Hālawa station

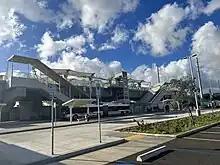
The station building as seen from Kamehameha Highway

The closed multipurpose Aloha Stadium is located adjacent to the station, the parking lots of which house numerous events including the weekly outdoor Aloha Stadium Swap Meet, featuring over 400 vendors and drawing in over one million annual visitors. The City and County of Honolulu expects future mixed-use development in the area to integrate the station with 1,810 new homes, 192,000 square feet of retail, 620 hotel rooms, and 192,000 square feet of office space, anchored by a new stadium with an estimated completion date of 2028. Further higher-density redevelopment is being considered around ʻAiea Elementary School, Stadium Mall, Stadium Marketplace, and the Puuwai Momi public housing complex.